Church of San Giovanni in Valle

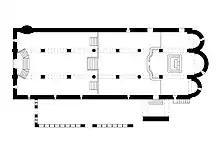
Church plan

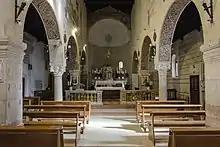
Interior of the church

The interior of the church, with a three-nave basilica plan without a transept, is covered with timber roof trusses and is lower than street level by five steps (about one meter). The terracotta floor is not the original one but dates from the 19th century. The interior space is developed on three levels: from the nave, access is gained to the presbytery located above via a wide staircase placed along the central axis about halfway up the church, while two smaller staircases, placed in continuation of the minor naves and covered by a barrel vault, provide access to the lower crypt; such a scheme can be found in other Romanesque churches in the province of Verona, such as Santo Stefano, San Severo, San Zeno, and in the Abbey of Villanova.